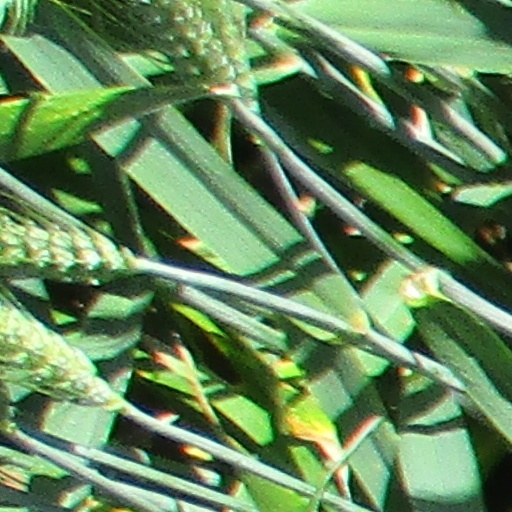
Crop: wheat